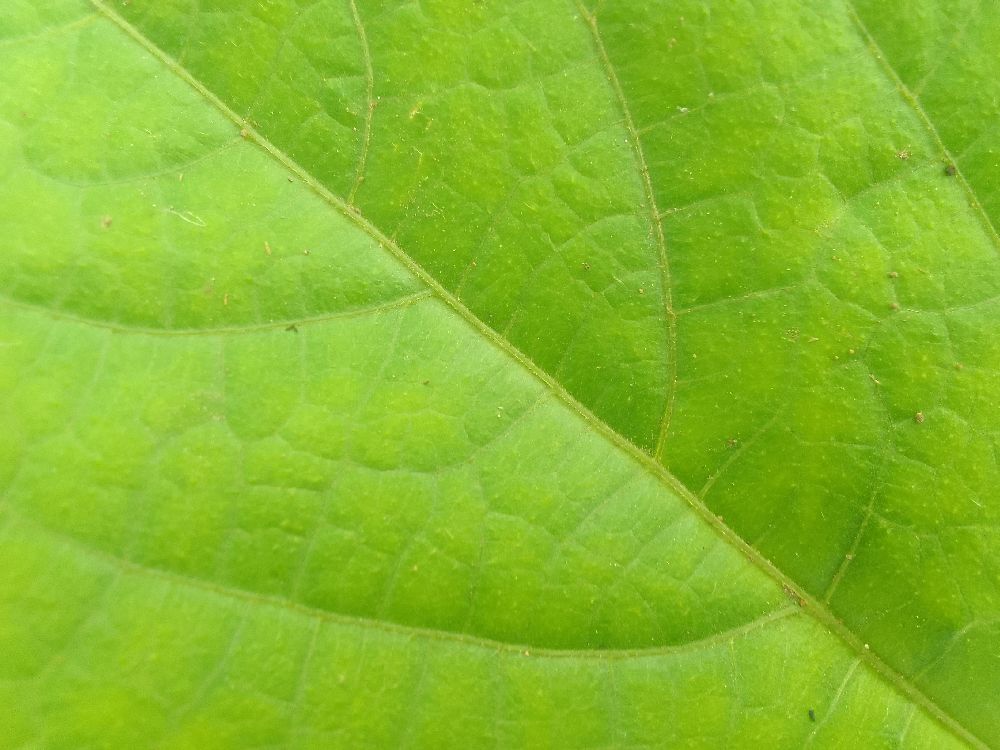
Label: healthy